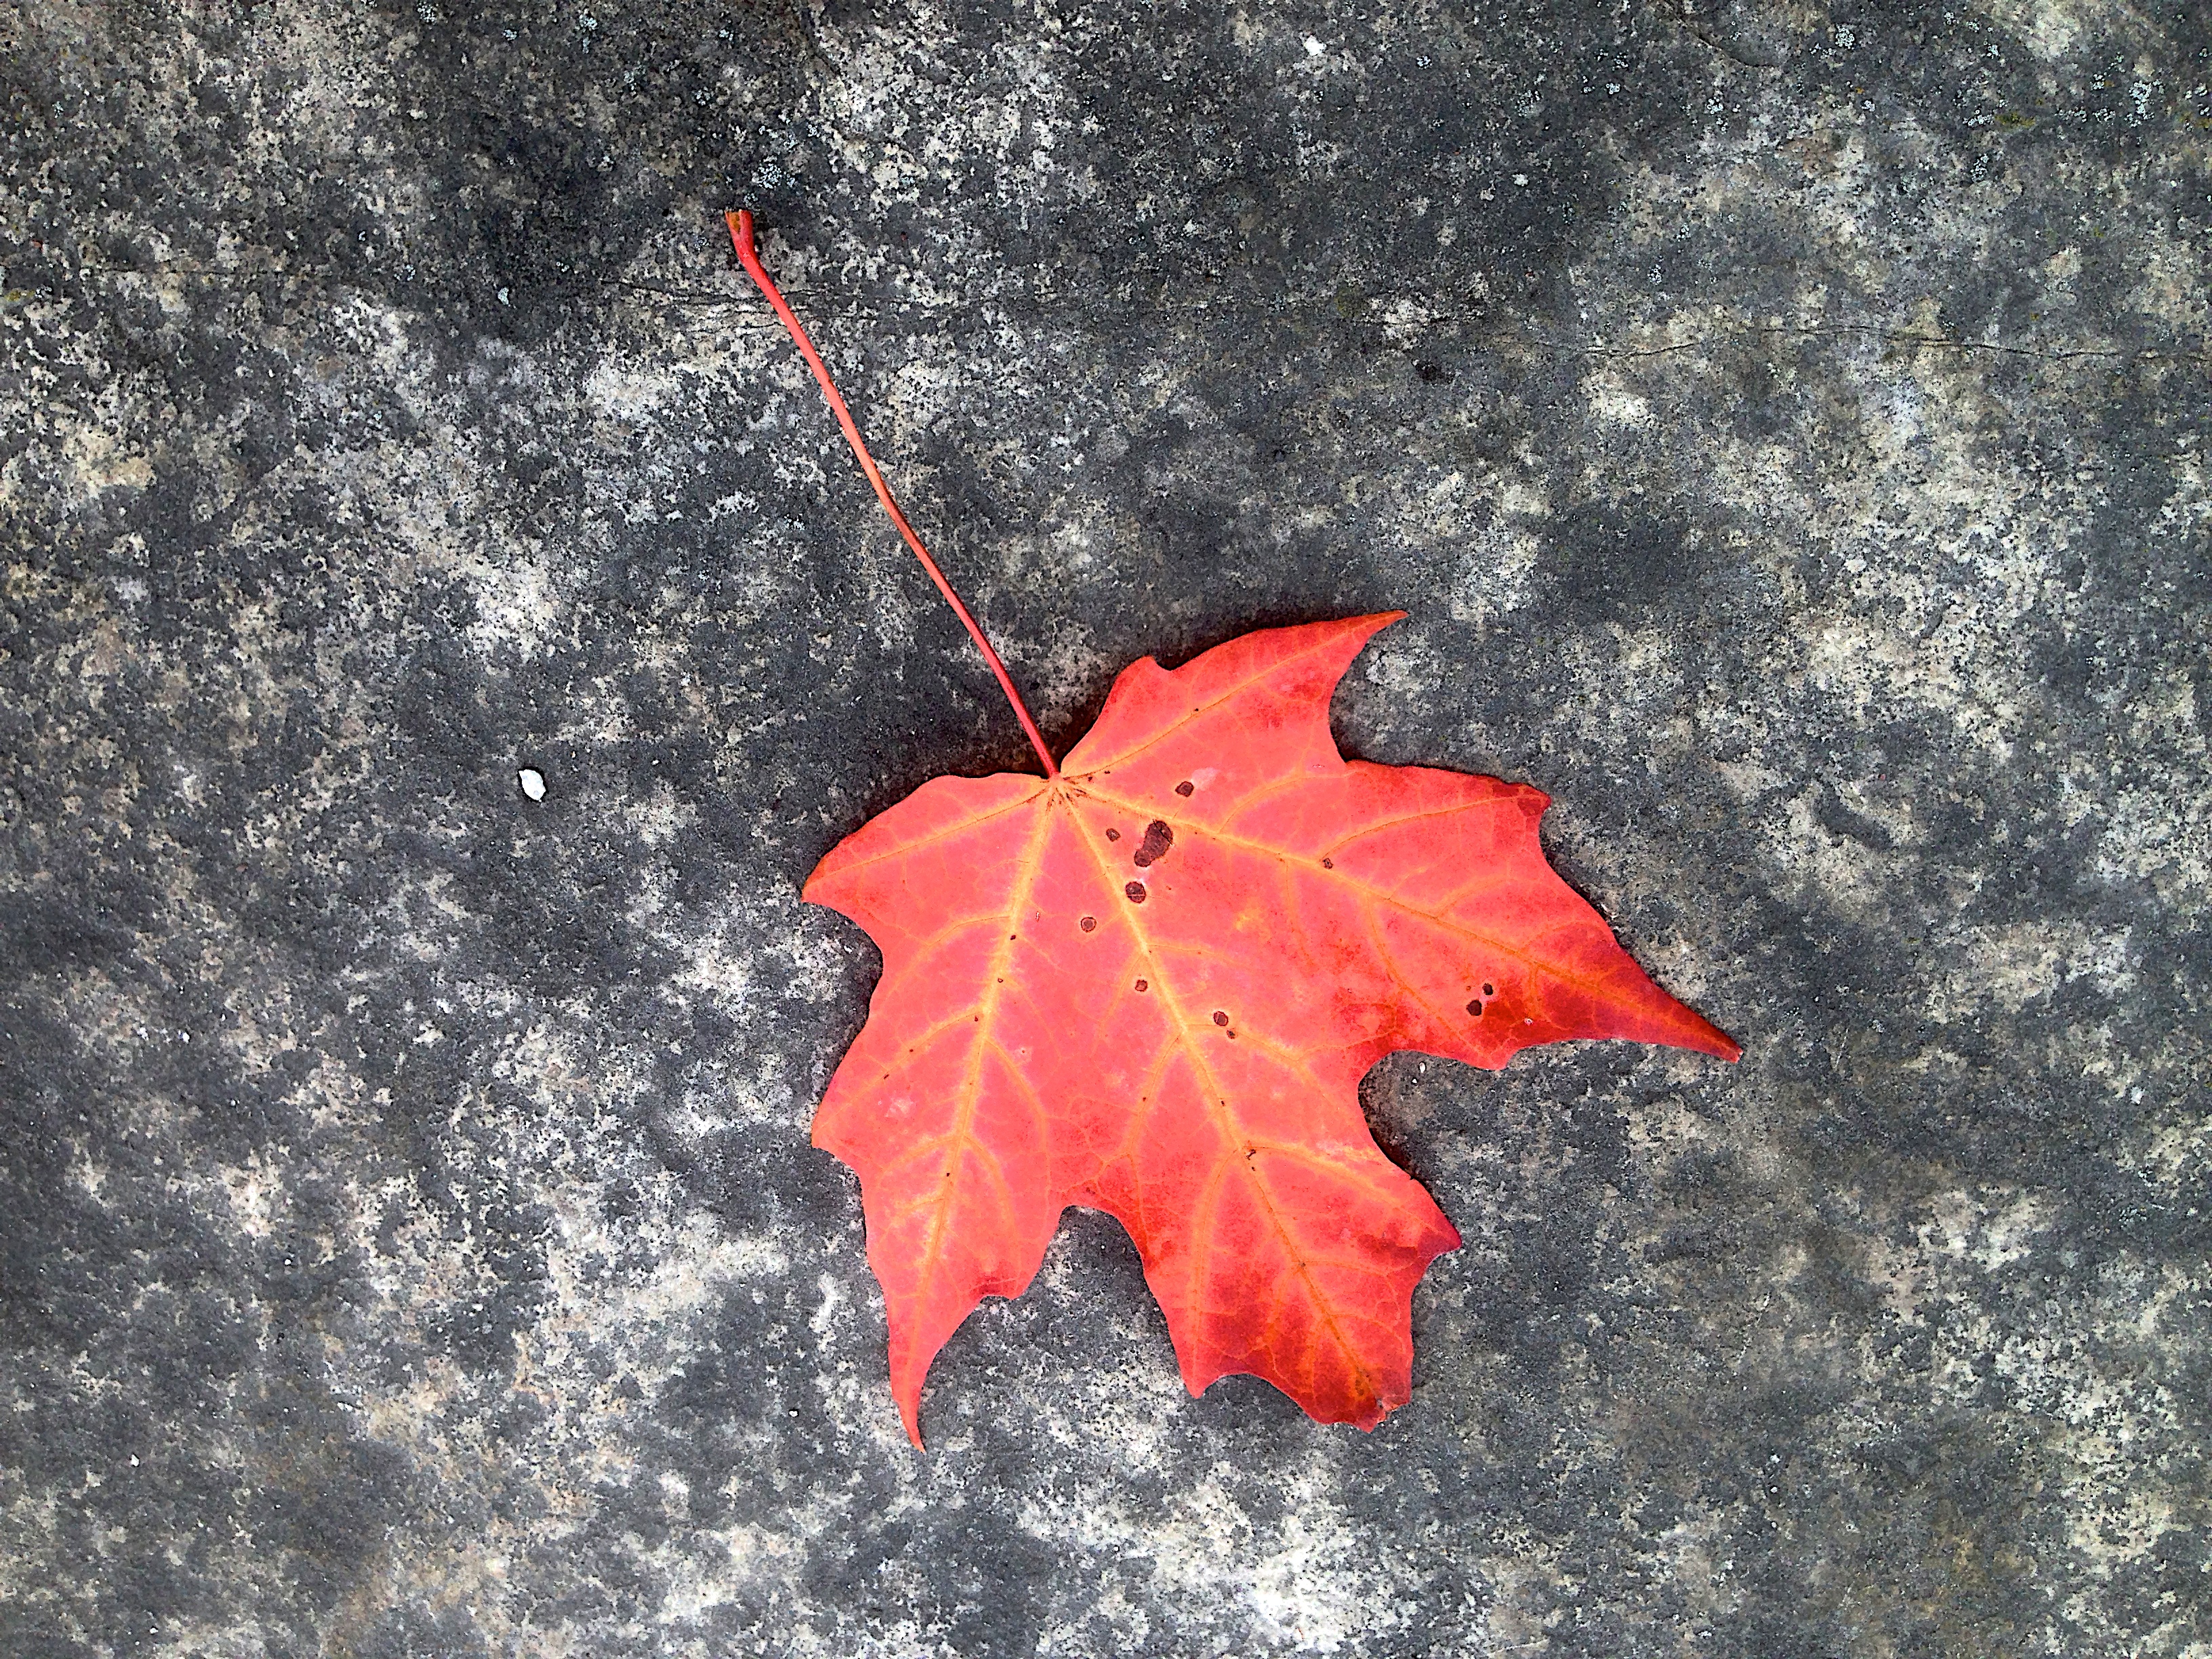
tree, plant, leaf, flower, frost, red, autumn, season, maple tree, maple leaf, 2015365